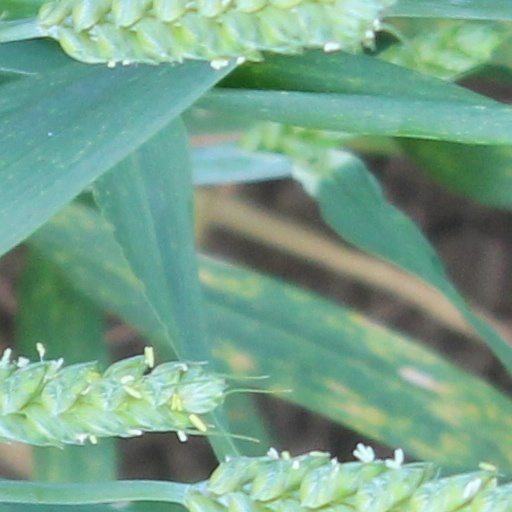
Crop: wheat